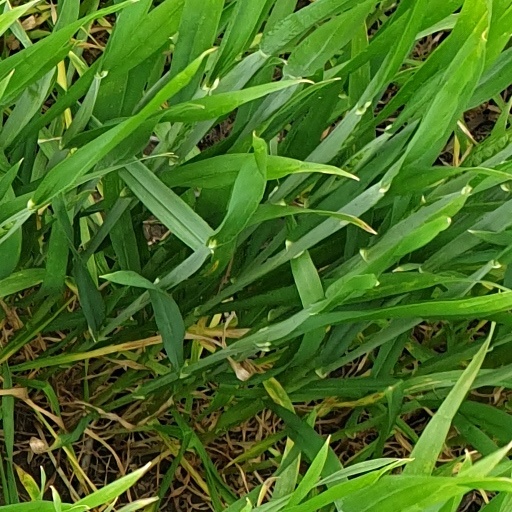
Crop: wheat